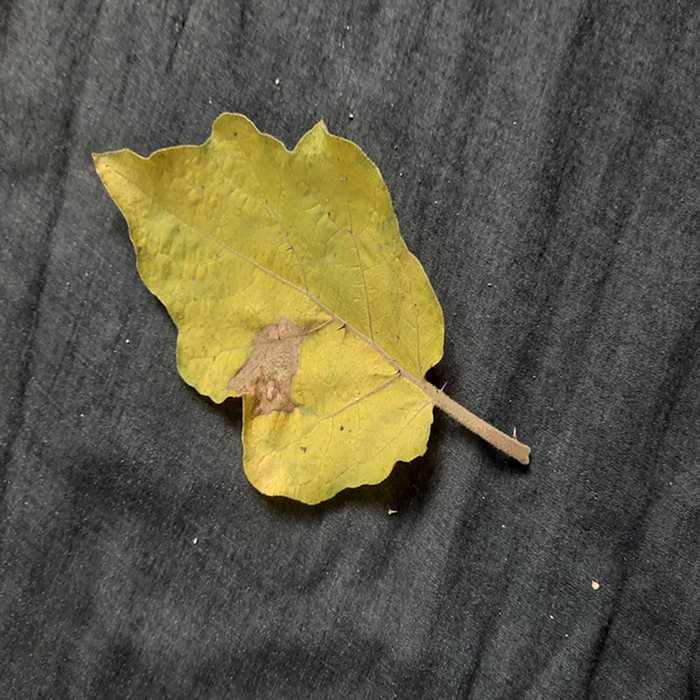
Plant: Eggplant
Label: Eggplant verticillium wilt